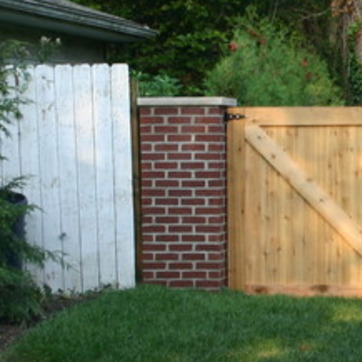
Material: brick